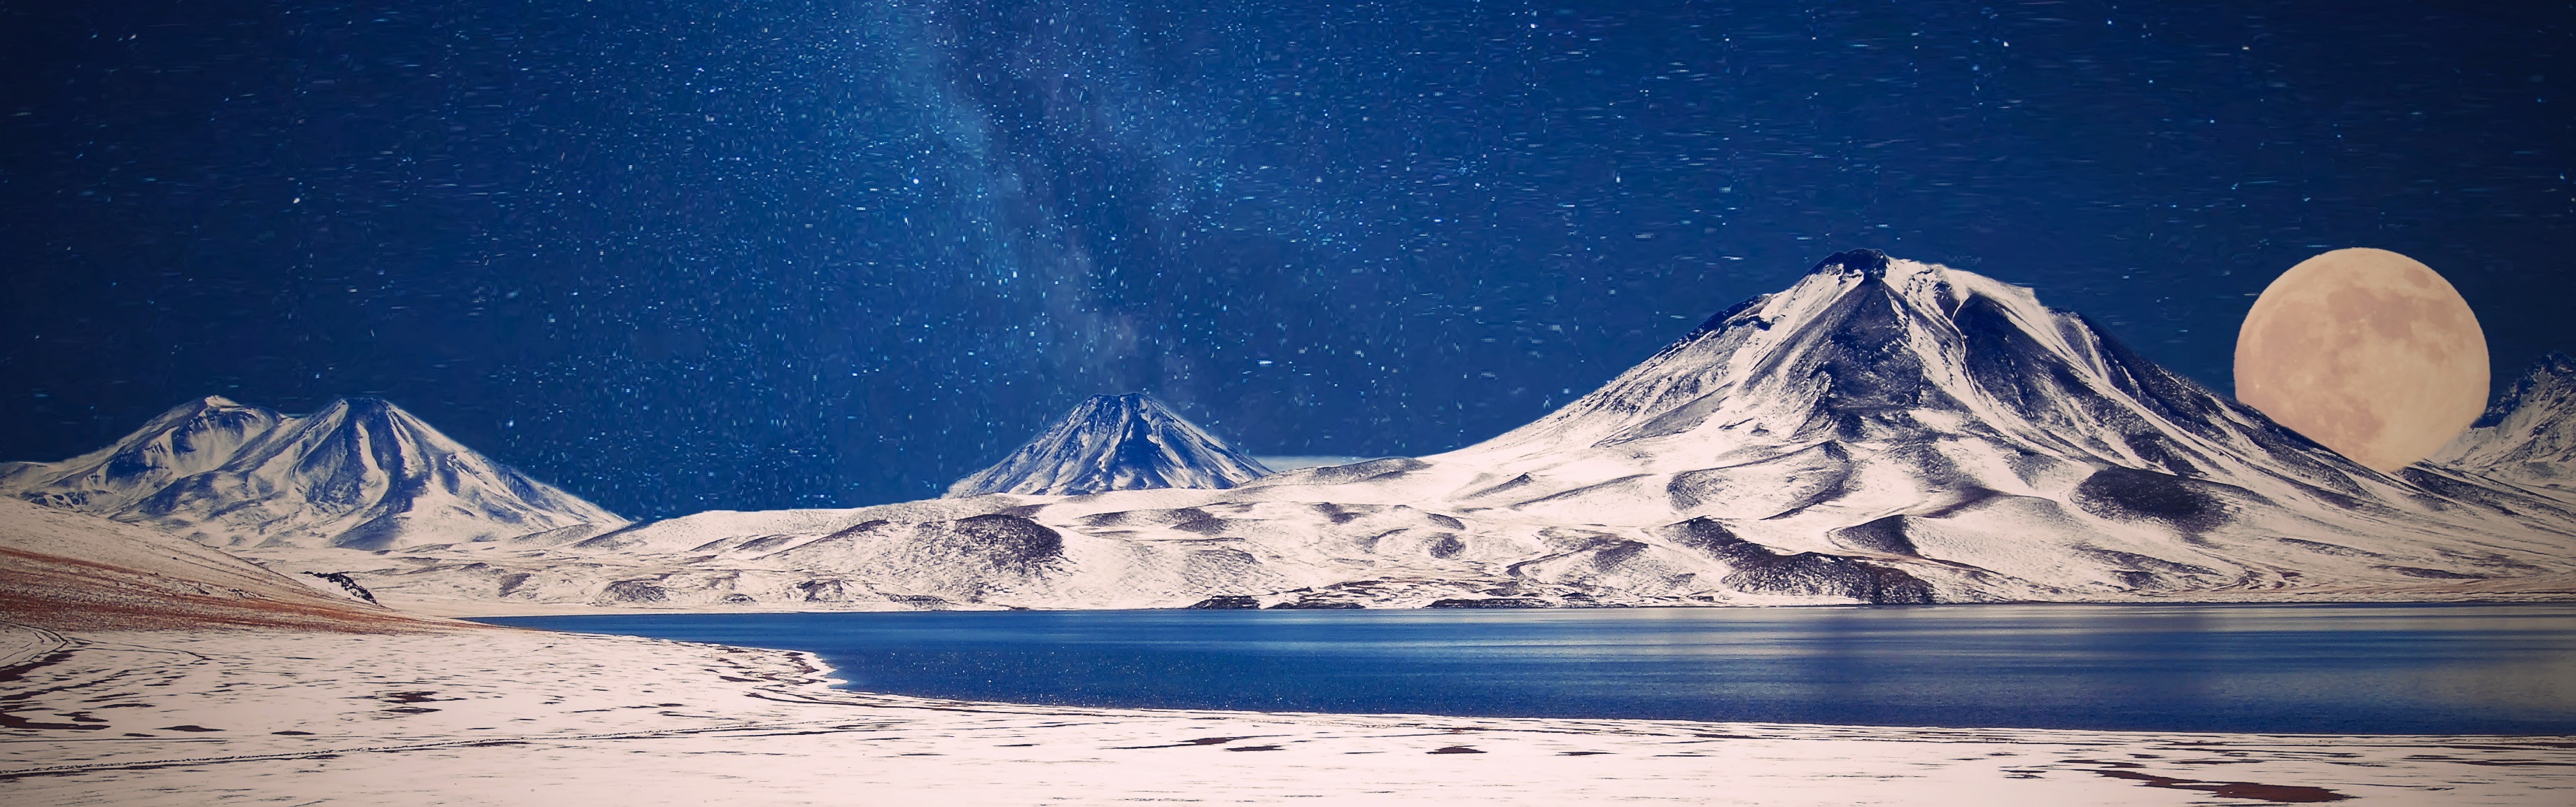
mountain, snow, winter, milky way, ice, arctic, aurora, iceberg, full moon, mountains, month, arctic ocean, geological phenomenon